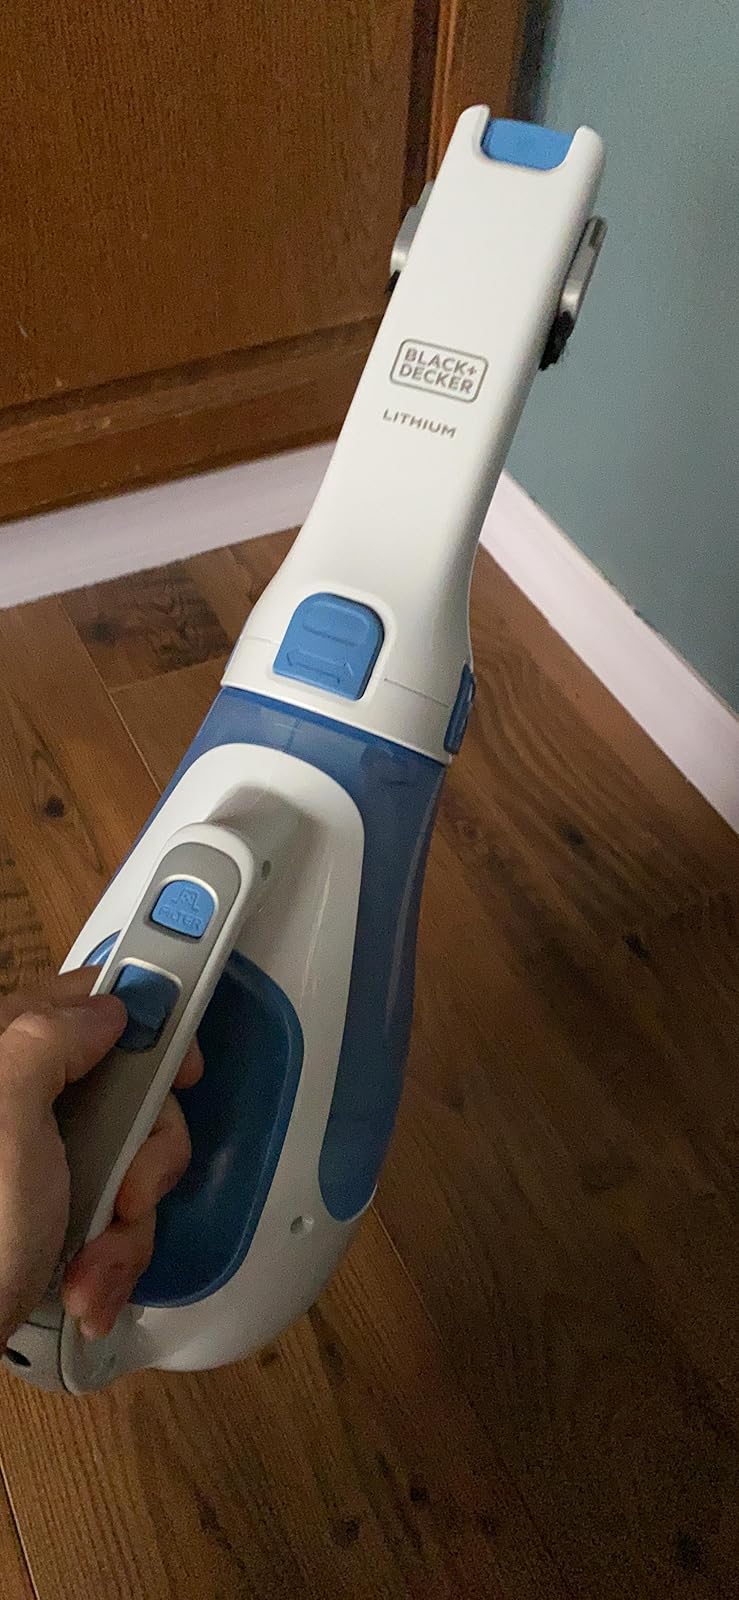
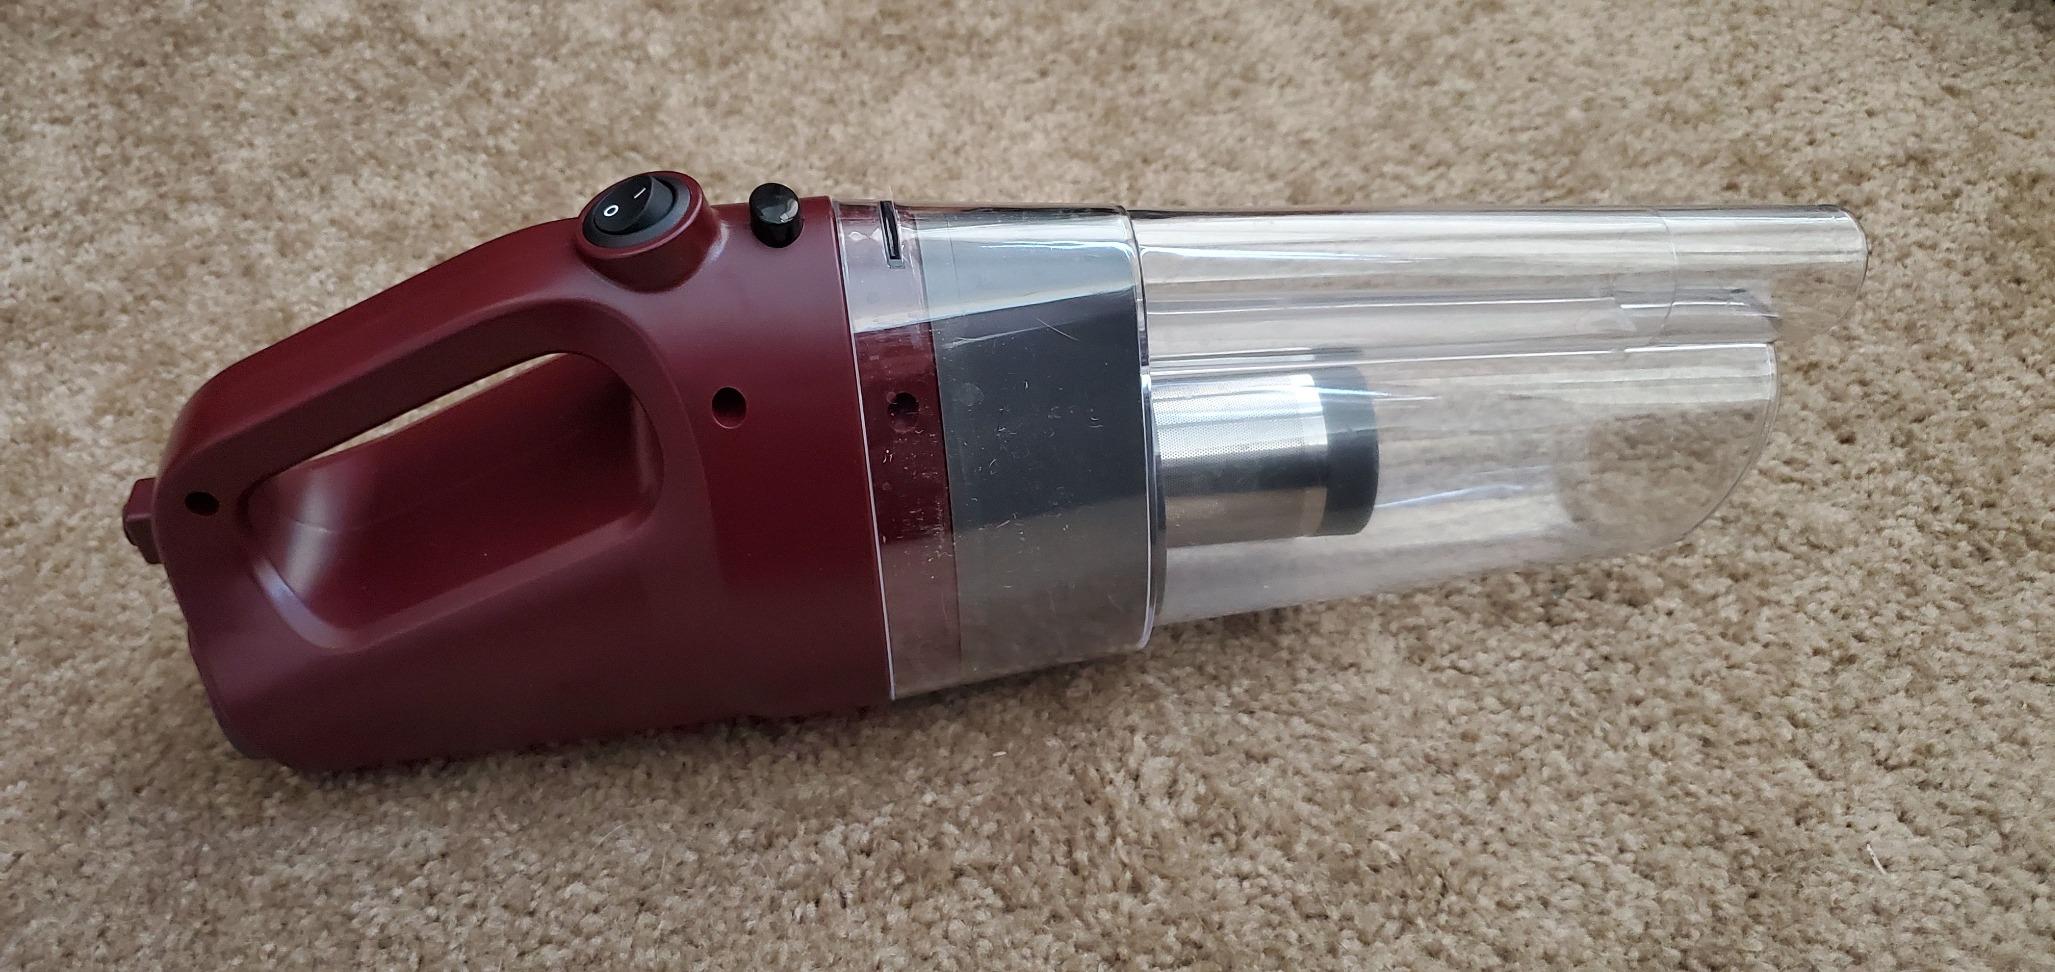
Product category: items_vacuum
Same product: no